Desert ecology

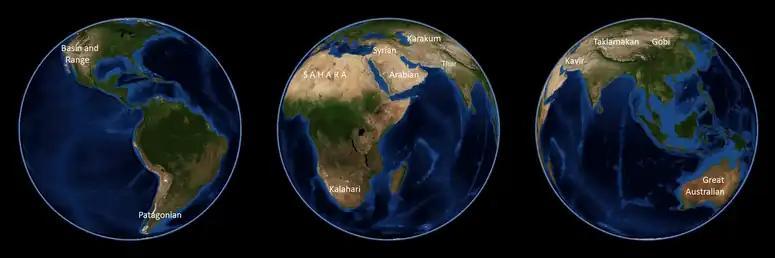
Deserts

Deserts occupy one-fifth of the Earth's land surface and occur in two belts: between 15° and 35° latitude in both the southern and northern hemispheres. These bands are associated with the high solar intensities that all areas in the tropics receive, and with the dry air brought down by the descending arms of both the Hadley and Ferell atmospheric circulation cells. Dry winds hold little moisture for these areas, and also tend to evaporate any water present.